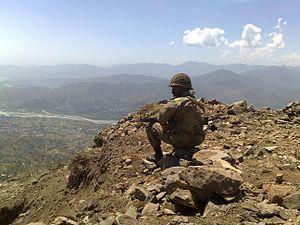
Le district de Shangla est une subdivision administrative de la province Khyber Pakhtunkhwa au Pakistan. Constitué autour de sa capitale Alpuri, le district est entouré par le district de Kohistan au nord, les districts de Battagram et de Mansehra à l'est, le district de Buner au sud et enfin le district de Swat à l'ouest.
Le nom de seconde bataille de Swat désigne au sens large les opérations militaires qui se sont déroulées du 26 avril au 15 juillet 2009 dans cinq districts de la province pakistanaise de Khyber Pakhtunkhwa, essentiellement dans le district ou vallée de Swat. Elles opposaient l'armée pakistanaise à des mouvements islamistes armés, dont le plus important était le Tehrik-e-Nifaz-e-Shariat-e-Mohammadi, qui avait progressivement repris le contrôle du district de Swat depuis environ deux ans, et qui avait étendu son contrôle à d'autres régions environnantes. La zone de conflit correspondait à la division de Malakand, ancienne subdivision administrative qui englobait tous les districts dans lesquels les combats se sont déroulés.